John Gray (Oshawa politician)

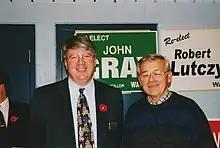
John Gray as councillor, in the 1990s.

Gray served as a Councillor for both the city of Oshawa and the Regional Municipality of Durham for nine years prior to being elected as mayor in November 2003. In 2003 he ran for mayor and defeated four-term incumbent Nancy Diamond leading with 40% of the vote in a five candidate race.